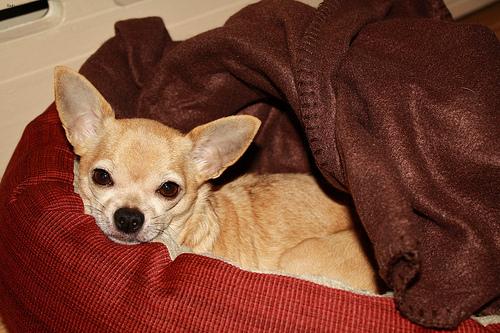
Breed: chihuahua